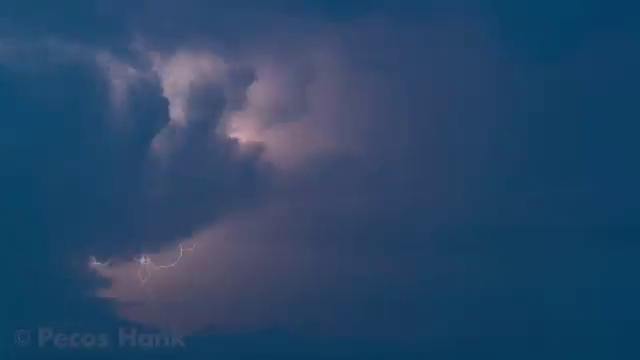
Fire: no
Smoke: no